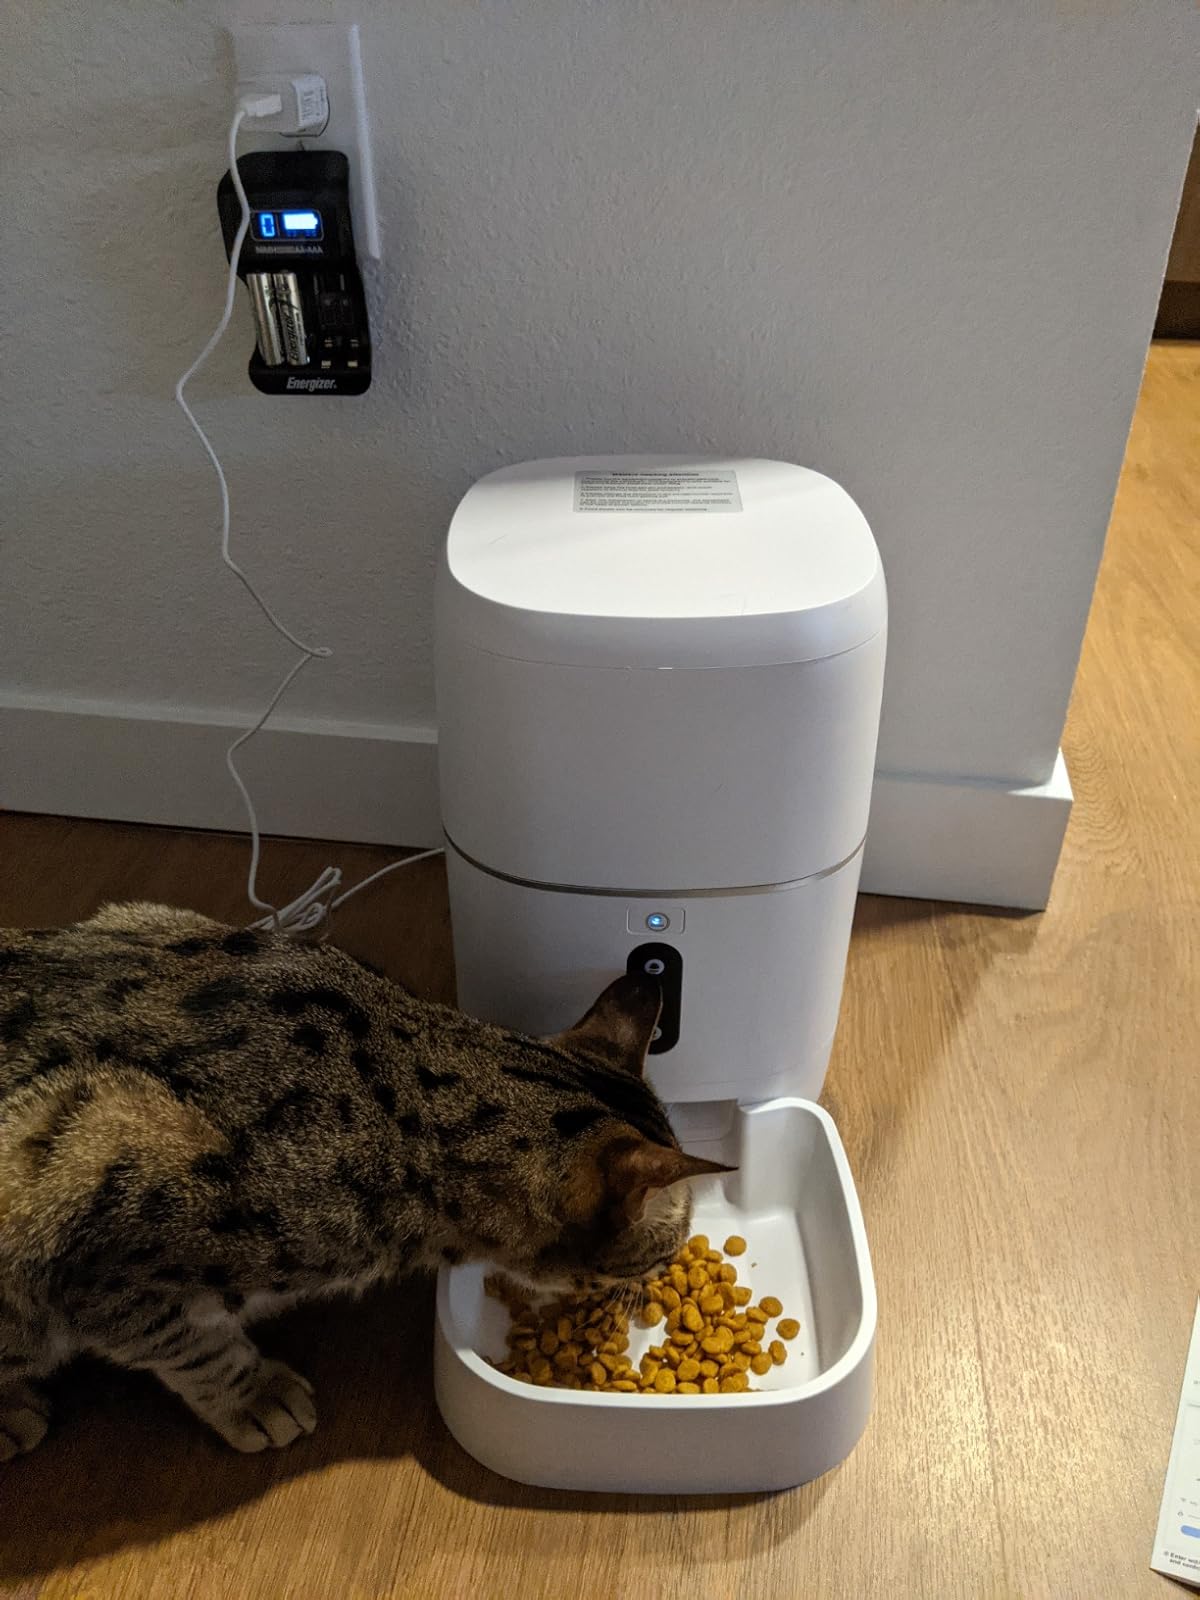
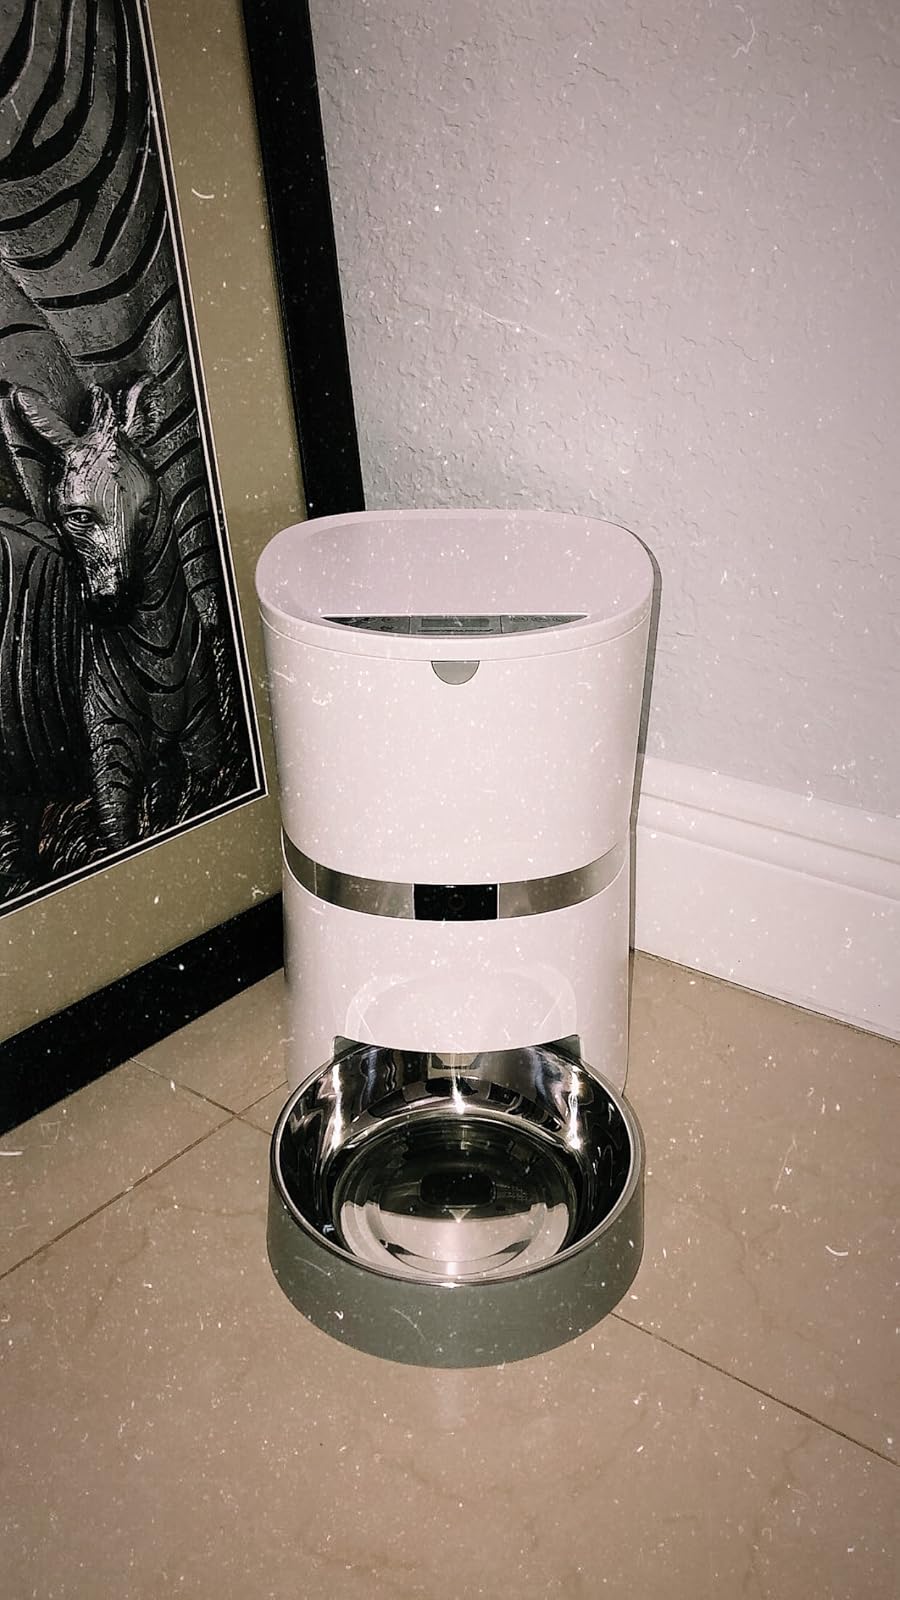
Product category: items_feeder
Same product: no